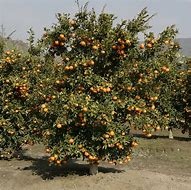
Label: mandarine